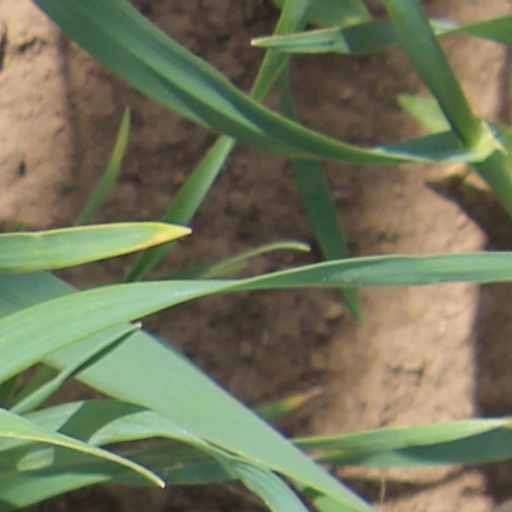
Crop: wheat